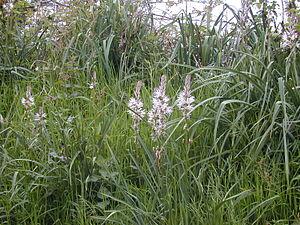
Les asphodèles d’Arrondeau sont très présentes dans le secteur de Prédel Ar Puz
Lanvénégen [lɑ̃veneʒɛ̃] est une commune française située dans le département du Morbihan, en région Bretagne.